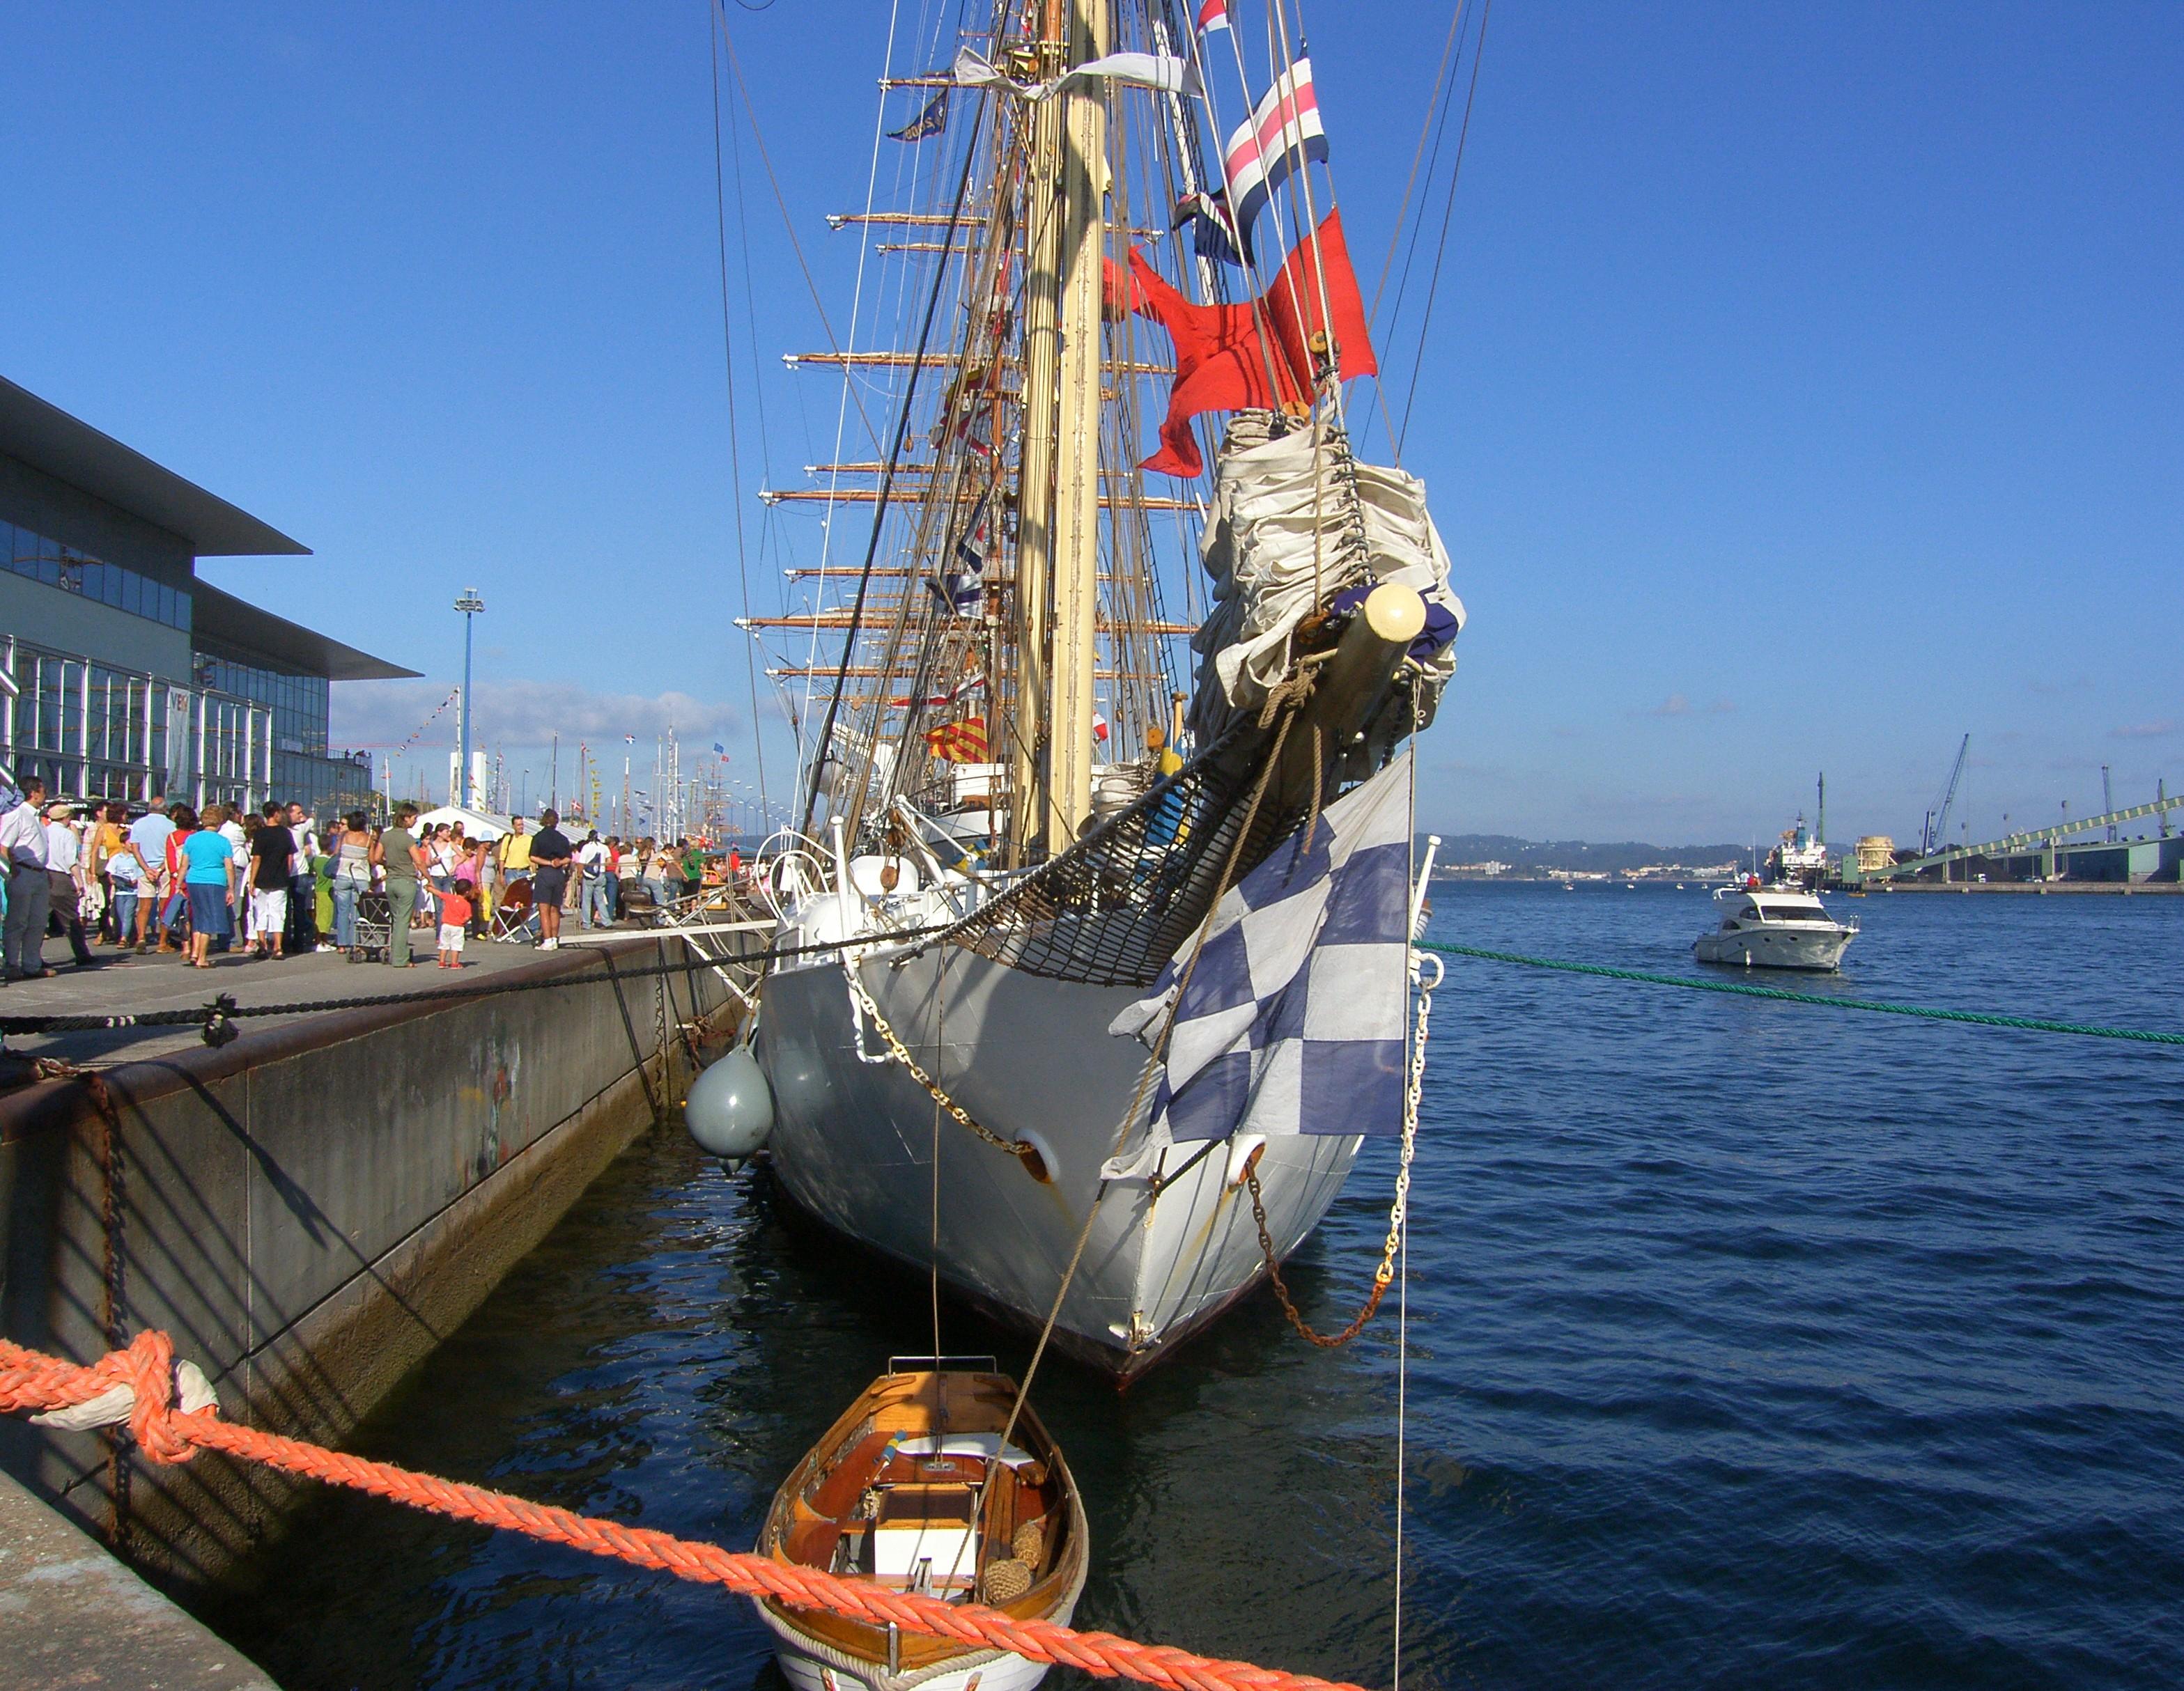
landscape, sea, boat, ship, vehicle, mast, harbor, port, la, sail, watercraft, windjammer, ggl1, sailing ship, coru agaliciaspainscenery, tall ship, galleon, caravel